United States Army

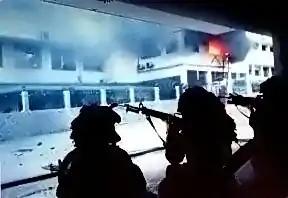
U.S. Army soldiers preparing to take "La Comandancia" in the El Chorrillo neighborhood of Panama City during Operation Just Cause

During the Cold War, U.S. troops and their allies fought communist forces in Korea and Vietnam. The Korean War began in June 1950, when the Soviets walked out of a UN Security Council meeting, removing their possible veto. Under a United Nations umbrella, hundreds of thousands of U.S. troops fought to prevent the takeover of South Korea by North Korea and later to invade the northern nation. After repeated advances and retreats by both sides and the Chinese People's Volunteer Army's entry into the war, the returned the peninsula to the status quo in July 1953.